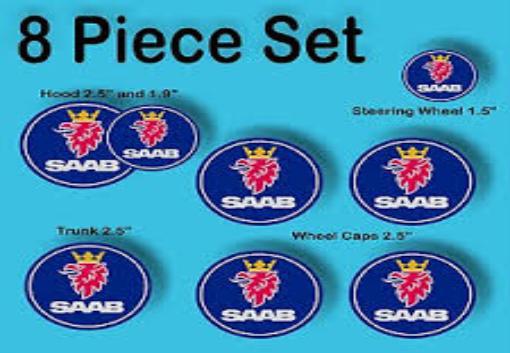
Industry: Transportation